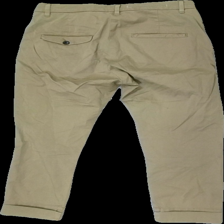
View: back
Type: Trousers
Category: Unisex
Brand: Not in the list
Brand text on label: Hope
Colors: Beige
Material: 100% Cotton
Cut: Regular
Season: All
Damage location: top center
Price range: 100-150
Recommended usage: Reuse